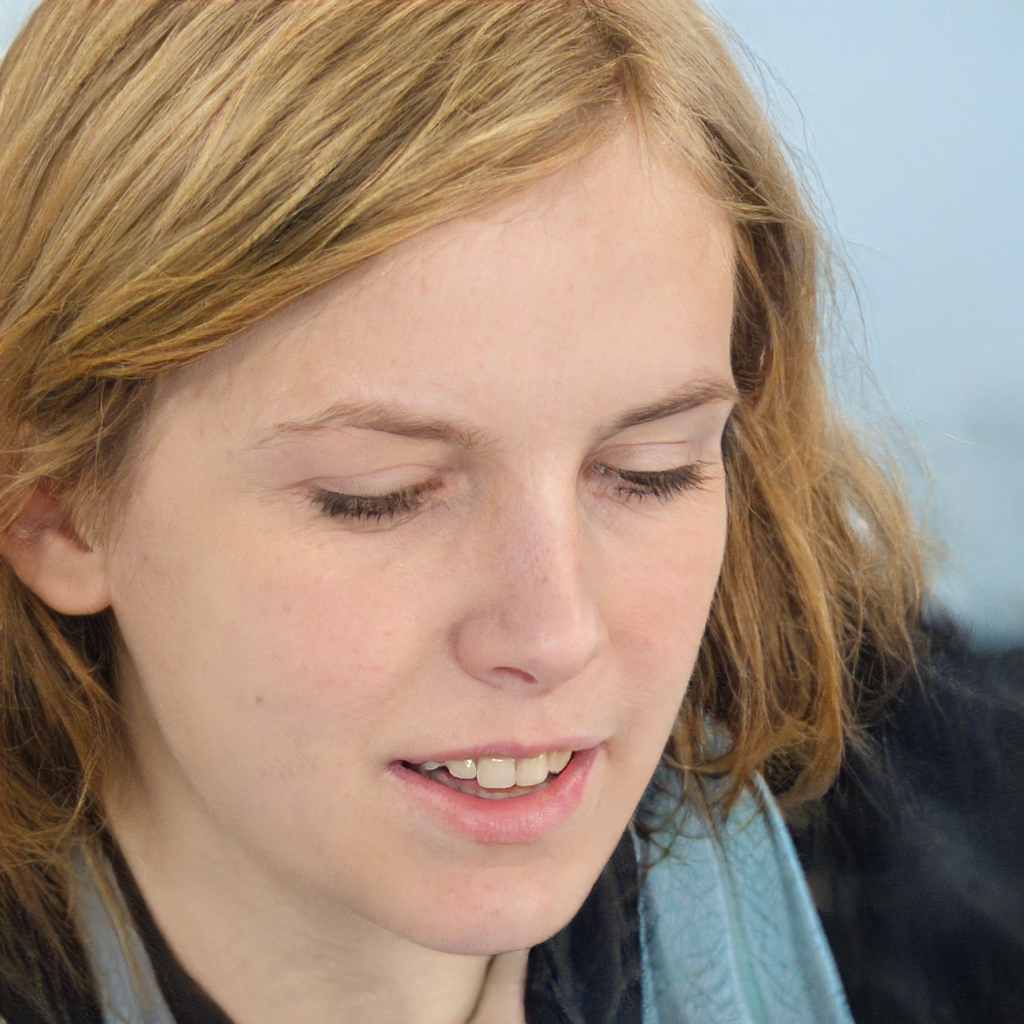
Gender: Female